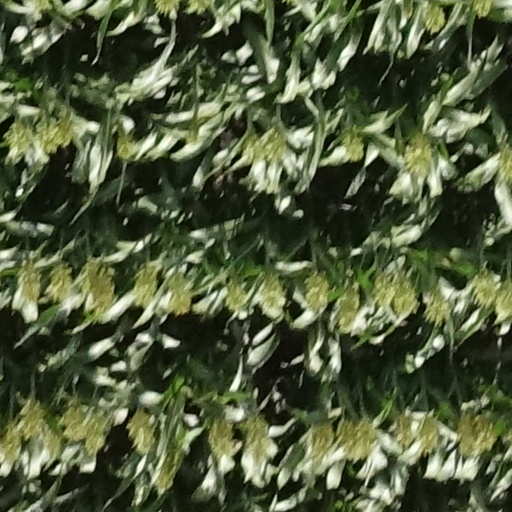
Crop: sorghum